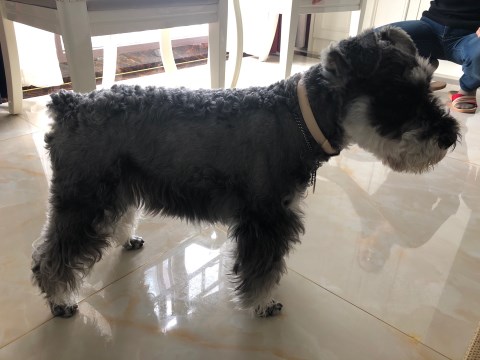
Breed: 2342-n000102-miniature_schnauzer